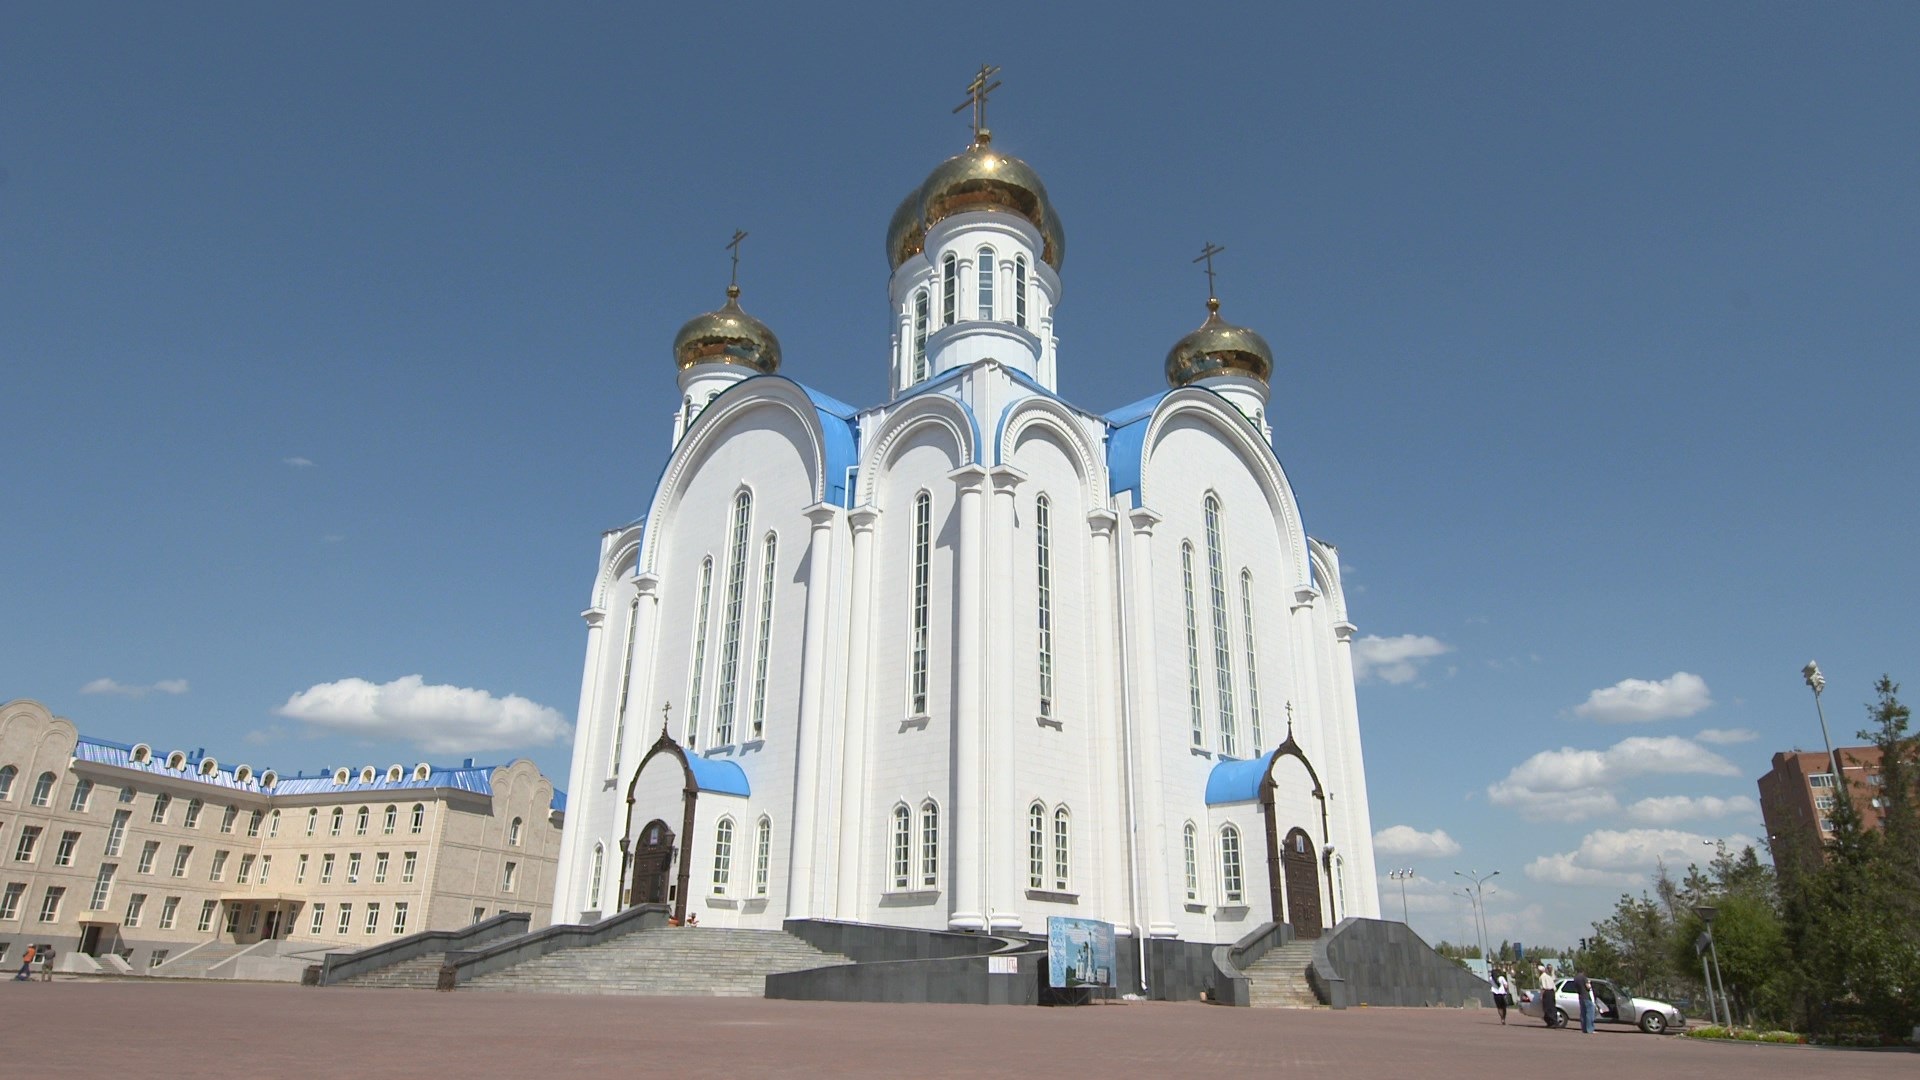
building, monument, travel, landmark, blue, church, cathedral, place of worship, orthodox, basilica, russian, almaty, kazakhstan, kazakh, historic site